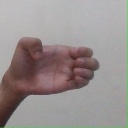
अक्षर: ख